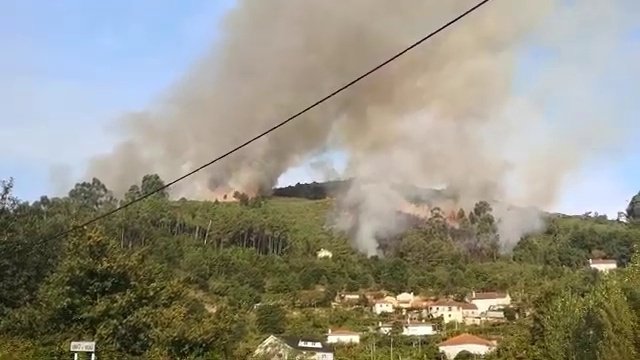
Fire: no
Smoke: yes